The Great Indian Kitchen (2023 film)

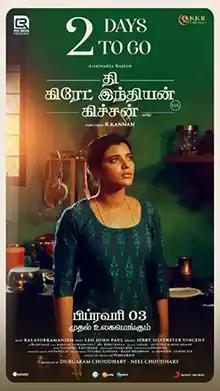
Theatrical release poster

The Great Indian Kitchen is a 2023 Tamil-language drama film directed by R. Kannan and produced by Durgaram Choudhary and Neel Choudhary under the banner of RDC Media. The film is an official remake of a 2021 Malayalam film of the same name. The film stars Aishwarya Rajesh and Rahul Ravindran in lead roles. The film's music and score is composed by debutant Jerry Silvester Vincent, with cinematography handled by Balasubramaniem and editing done by Leo John Paul.